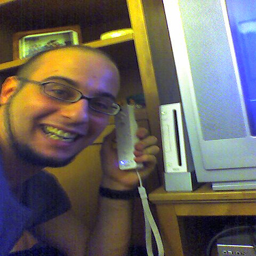
A man sitting next to a Wii machine with a Wii controller in his hand.
A man is smiling next to his Nintendo Wii
A guy with glasses shows off his Wii Remote.
A man smiling with a wii remote in his hand.
A man in glasses holding a Wii remote.